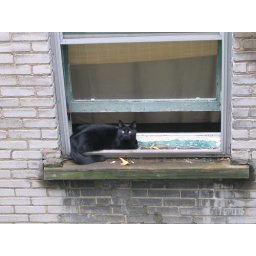
Black cat in a window